Life for Real

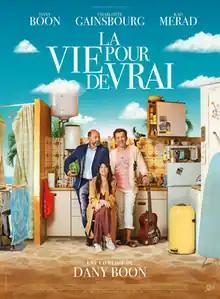
Theatrical release poster

Life for Real is a 2023 comedy film written and directed by Dany Boon. It is a co-production between France and Belgium. The film stars Boon, Charlotte Gainsbourg and Kad Merad. It was theatrically released by Pathé on 19 April 2023.